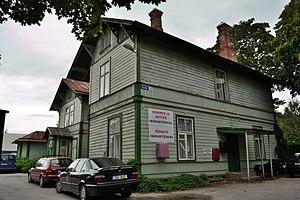
L’arrondissement de Kristiine est l’un des huit arrondissements de Tallinn.